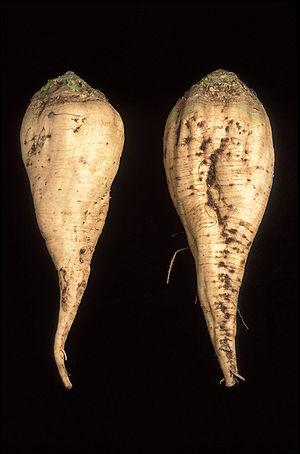
Le sucre est une substance de saveur douce extraite principalement de la canne à sucre et de la betterave sucrière. Le sucre est une molécule de saccharose. Il est également possible d'obtenir du sucre à partir d'autres plantes.
L’histoire de la culture des plantes sucrières couvre une période allant de la haute Antiquité à nos jours.
La betterave sucrière est un type de betterave cultivé pour sa racine charnue utilisée principalement pour la production du sucre.